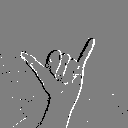
ASL letter: y